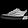
Label: Sneaker